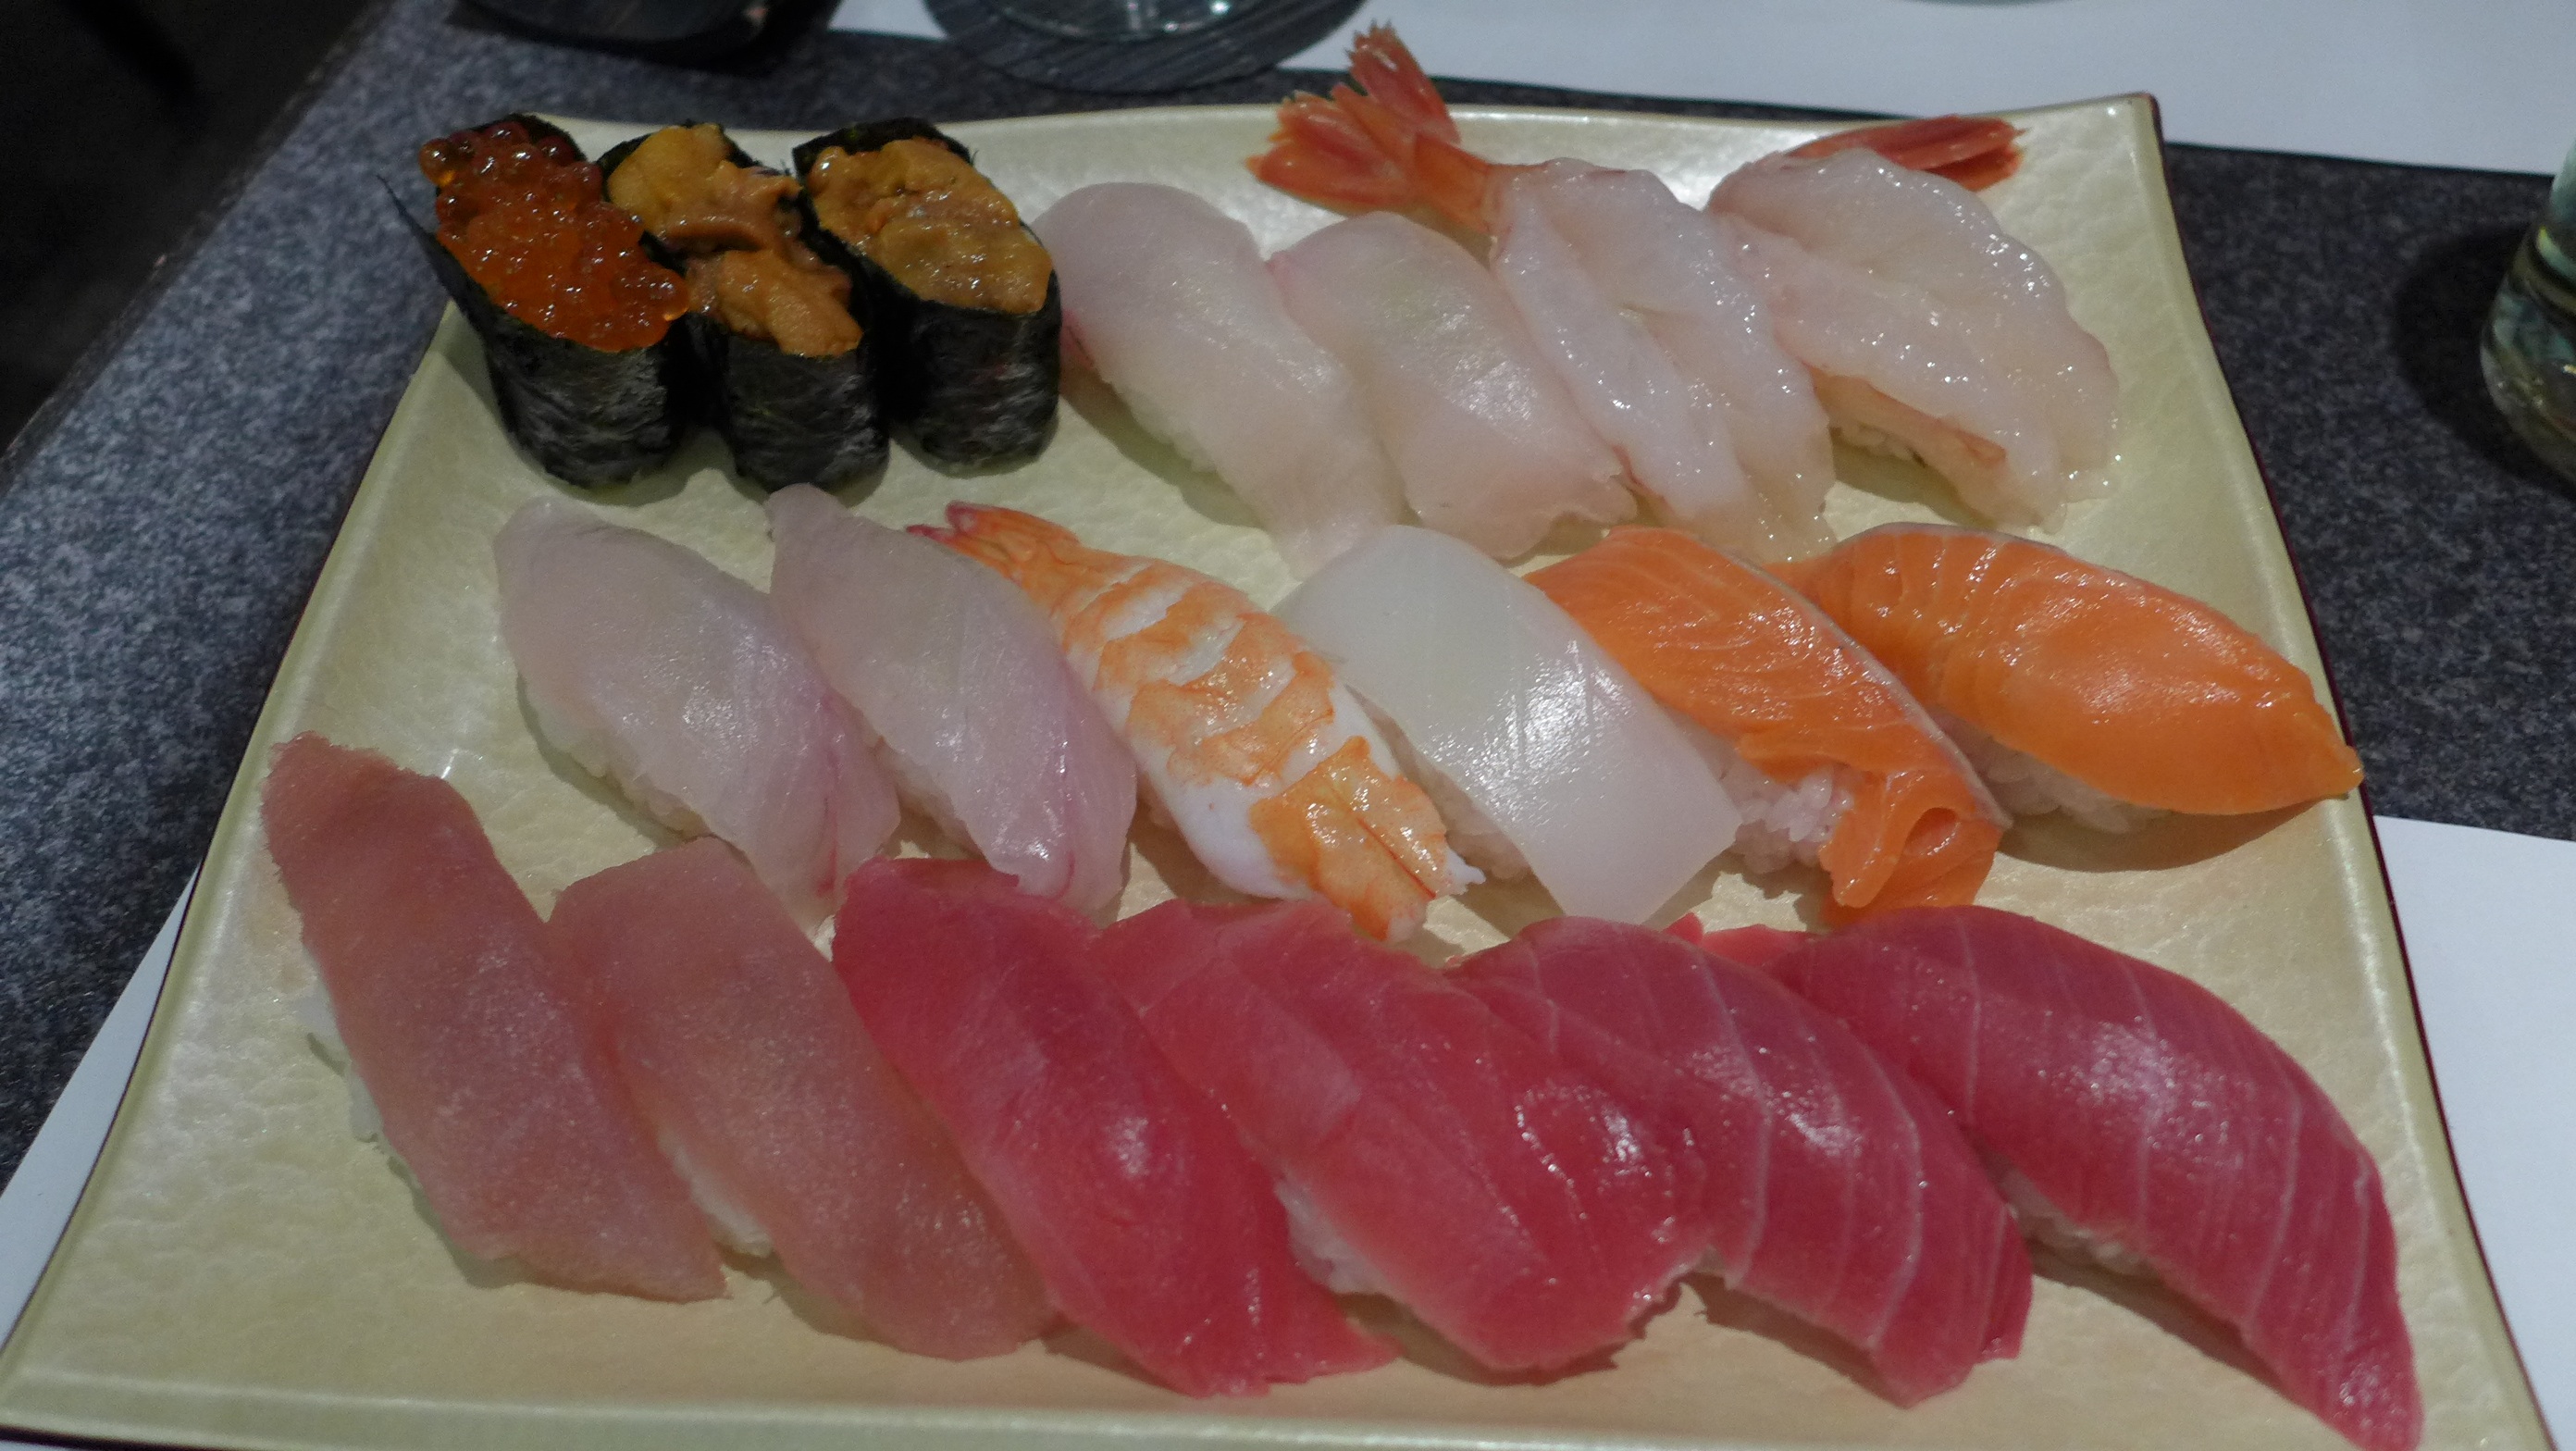
dish, meal, food, fish, cuisine, asian food, sushi, sashimi, ginza, japanese cuisine, sushi zanmai